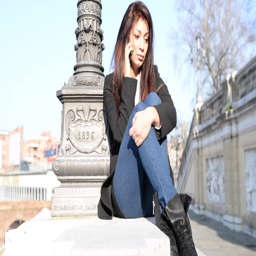
young woman portrait talking at the phone outdoors in the city